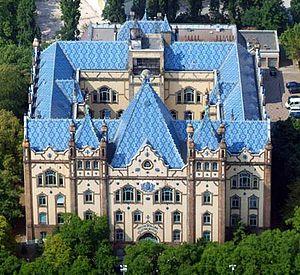
L'Institut hongrois de géologie et de géophysique, avant le 1ᵉʳ avril 2012, Institut d'État hongrois de géologie, est l'un des plus anciens instituts scientifiques de Hongrie.